Metallica

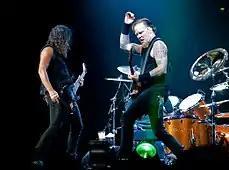
Metallica performing in London in 2008

Ulrich provided a statement to the Senate Judiciary Committee regarding copyright infringement on July 11, 2000. Federal Judge Marilyn Hall Patel ordered the site to place a filter on the program within 72 hours or be shut down. A settlement between Metallica and Napster was reached when German media conglomerate Bertelsmann BMG showed interest in purchasing the rights to Napster for $94 million. Under the terms of settlement, Napster agreed to block users who shared music by artists who do not want their music shared. On June 3, 2002, Napster filed for Chapter 11 protection under U.S. bankruptcy laws. On September 3, 2002, an American bankruptcy judge blocked the sale of Napster to Bertelsmann and forced Napster to liquidate its assets, according to Chapter 7 of the U.S. bankruptcy laws.